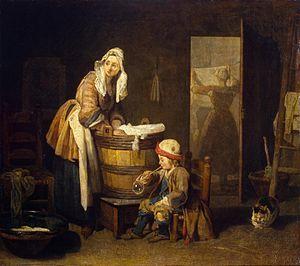
La Blanchisseuse, ou Une petite femme s'occupant à savonner, est un tableau de Chardin conservé au musée de l'Ermitage de Saint-Pétersbourg.
Une lavandière désigne toute femme qui lavait autrefois le linge essentiellement avec des cendres et de l'eau chaude, puis à la main ou au battoir, dans un cours d'eau ou un lavoir. Une lavandière peut donc représenter aussi bien une ménagère active, maîtresse de maison ou employée préposée au service de nettoyage du linge de toutes sortes, qu'une femme exerçant cette profession, reconnue unanimement pour sa dureté, à plein ou mi-temps. Lavandière est un terme provençal et du pourtour méditerranéen, et a été plus largement utilisé pour désigner toute femme lavant le linge au lavoir grâce à la chanson Les Lavandières du Portugal à la fin des années 1950.